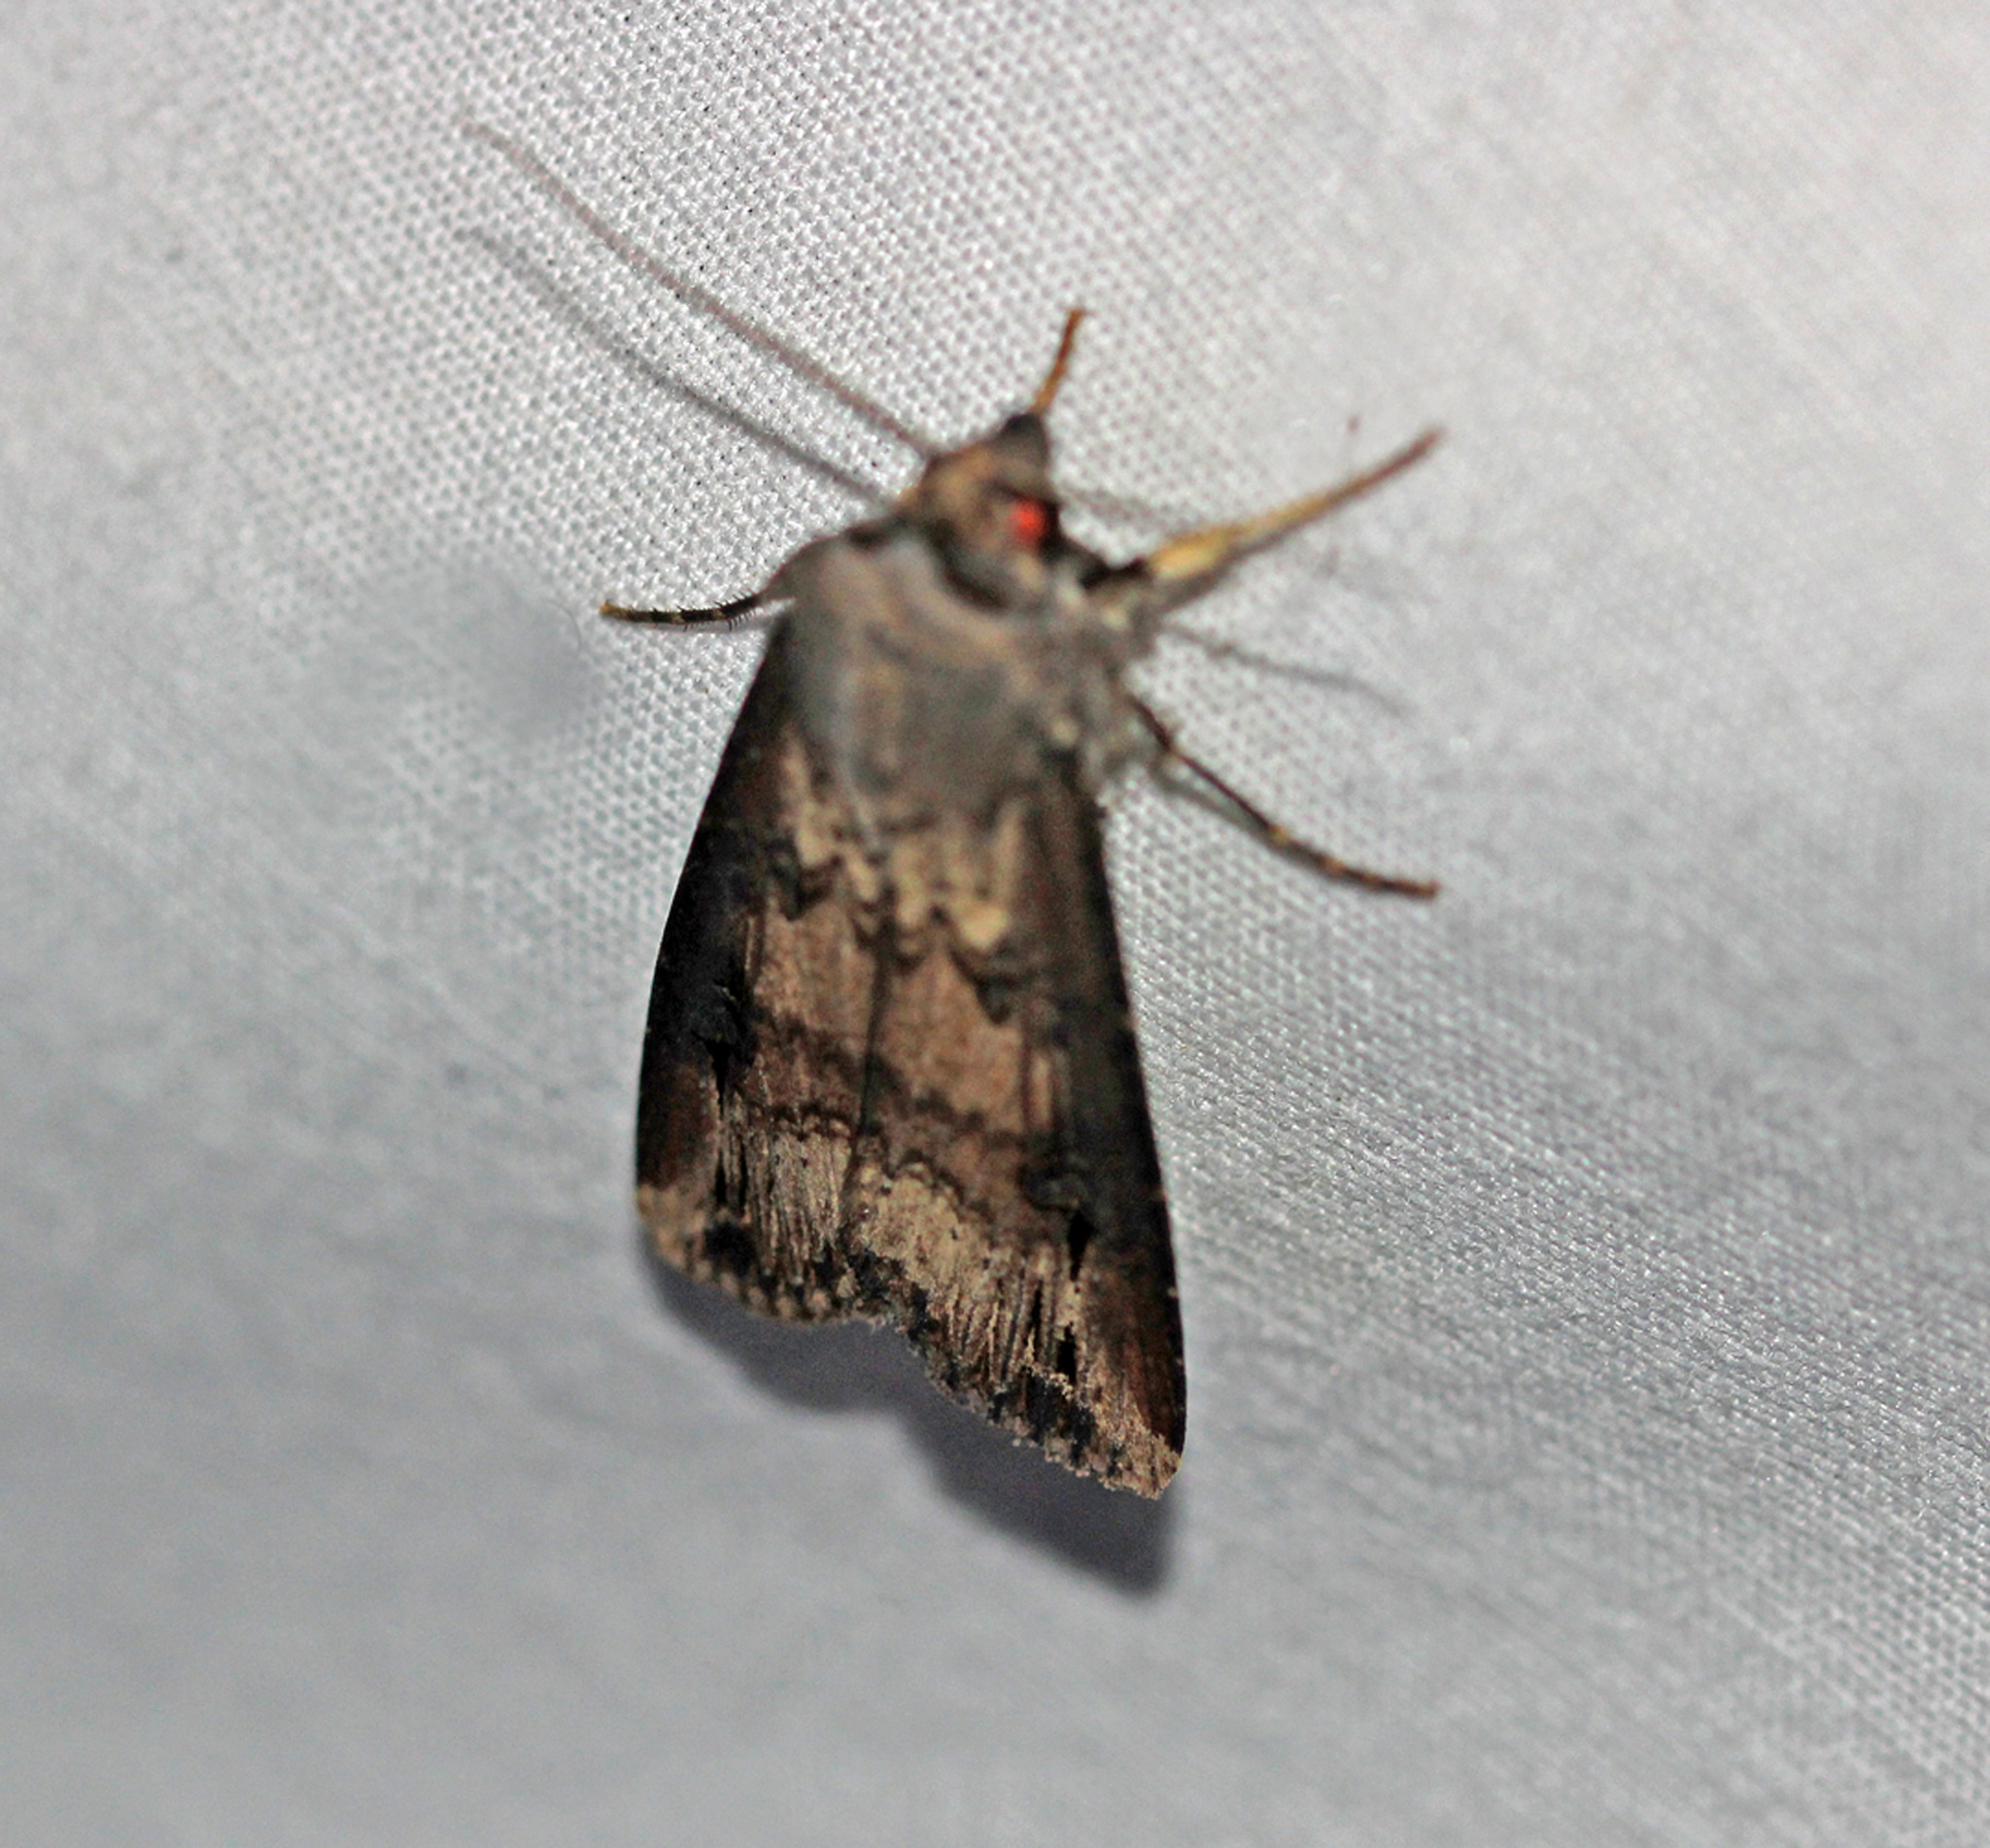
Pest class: cutworms